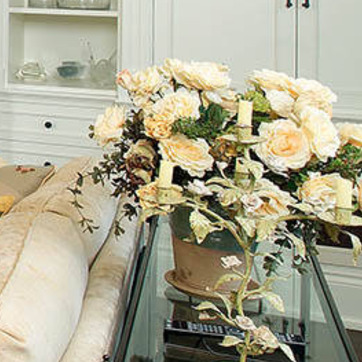
Material: foliage